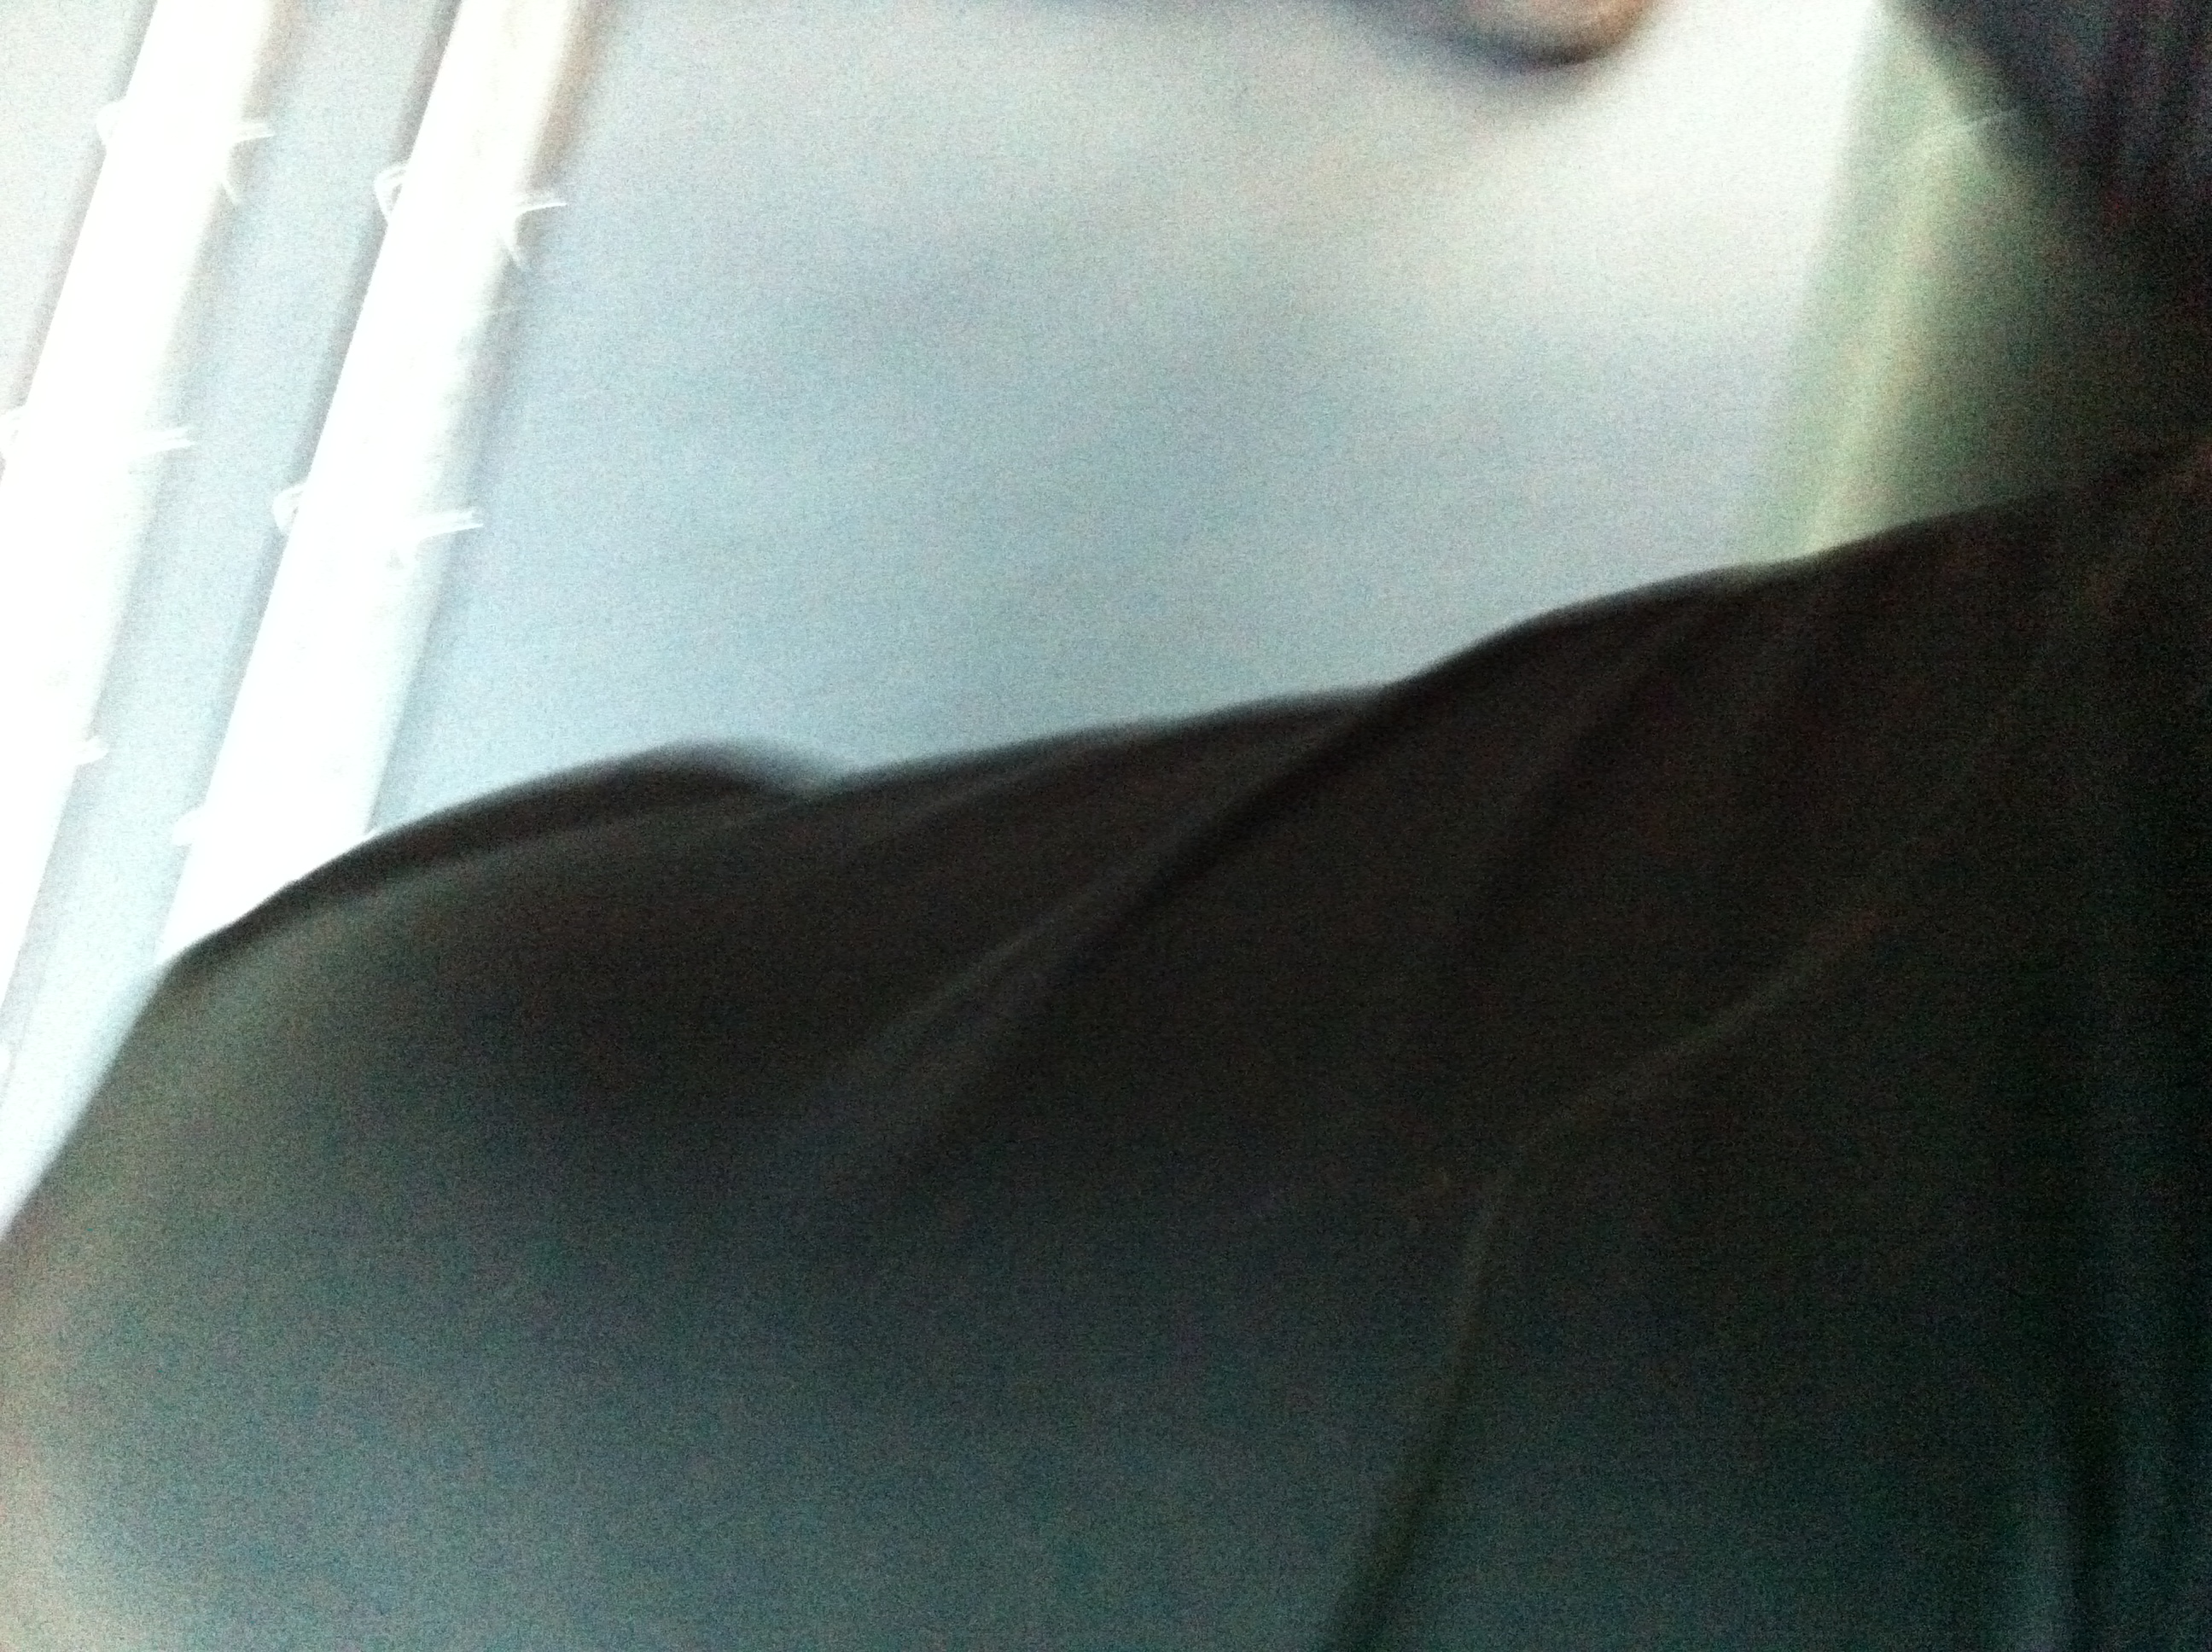Question: What color is his pants?
Answer: black